Ashen (2004 video game)

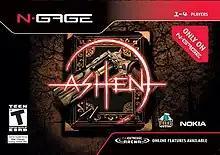
Cover for the North American edition

Ashen is a first-person shooter video game for N-Gage developed by Torus Games and published by Nokia in 2004. It was first shown to the public at Cebit 2004.